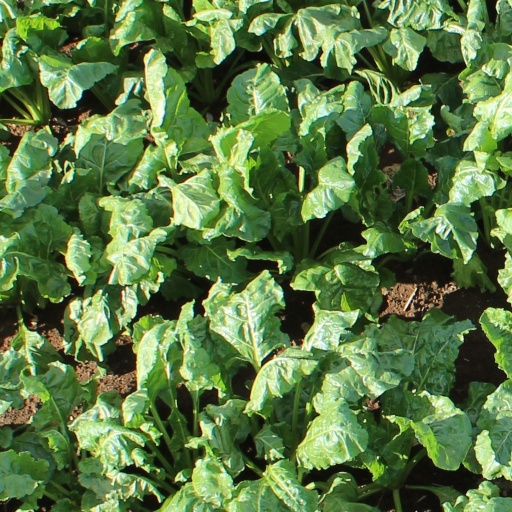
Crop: sugar beet